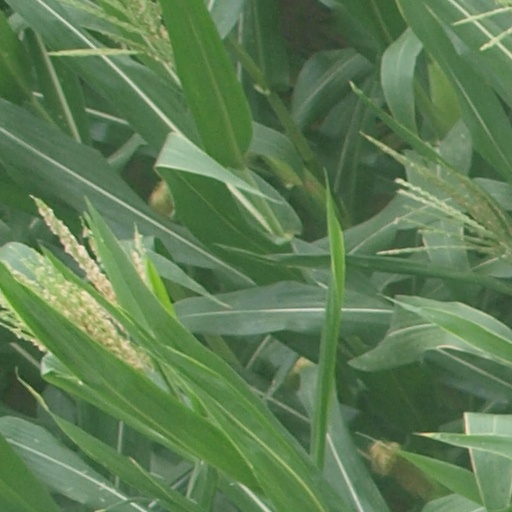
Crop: maize; corn